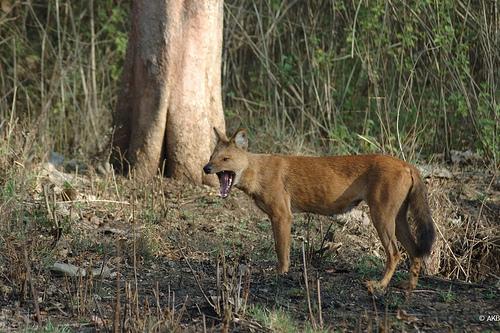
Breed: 209-n000043-dhole